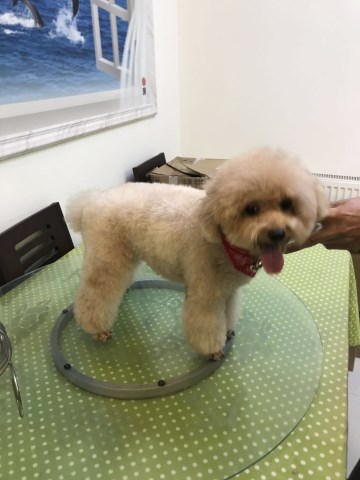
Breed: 7449-n000128-teddy